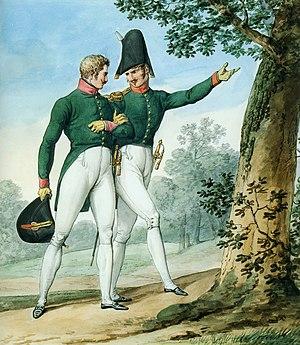
Chevau-légers lanciers en tenue de ville
Le régiment de Lorraine dragons est un régiment de cavalerie du royaume de France, créé en 1673 sous le nom de régiment de Listenois dragons, devenue sous la Révolution le 9ᵉ régiment de dragons.